Post-presidency of George H. W. Bush

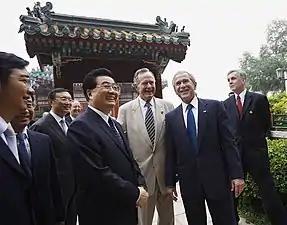
George H. W. Bush with son George W. Bush and China's president Hu Jintao in Beijing, People's Republic of China, August 10, 2008

On August 10, 1997, Bush agreed to be interviewed by "The New York Times", as long as he would not be portrayed as giving credit to himself over the balanced budget deal that was composed by President Clinton and House Speaker Newt Gingrich. During a telephone interview, he stated his belief that history would show that his administration laid the groundwork for the agreement.